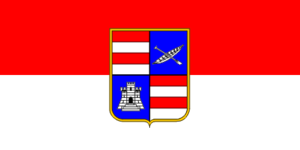
Le comitat de Dubrovnik-Neretva est un comté de Croatie. C’est le comté situé le plus au sud du pays.